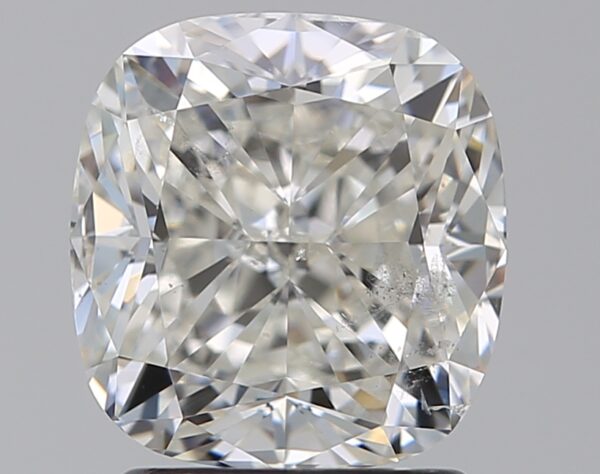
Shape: cushion
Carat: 2.01
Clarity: SI2
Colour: I
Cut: EX
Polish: EX
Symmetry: EX
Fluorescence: N
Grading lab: GIA
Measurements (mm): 7.3 x 6.95 x 4.8